Campus of Virginia Tech

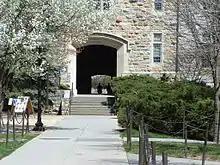
The Burruss Hall Tunnel

West End Market opened in 1999 as Virginia Tech's second major food court dining facility. Adjoined to Cochrane Hall, this facility was known as Cochrane Dining Hall until it closed in 1997 for remodeling.